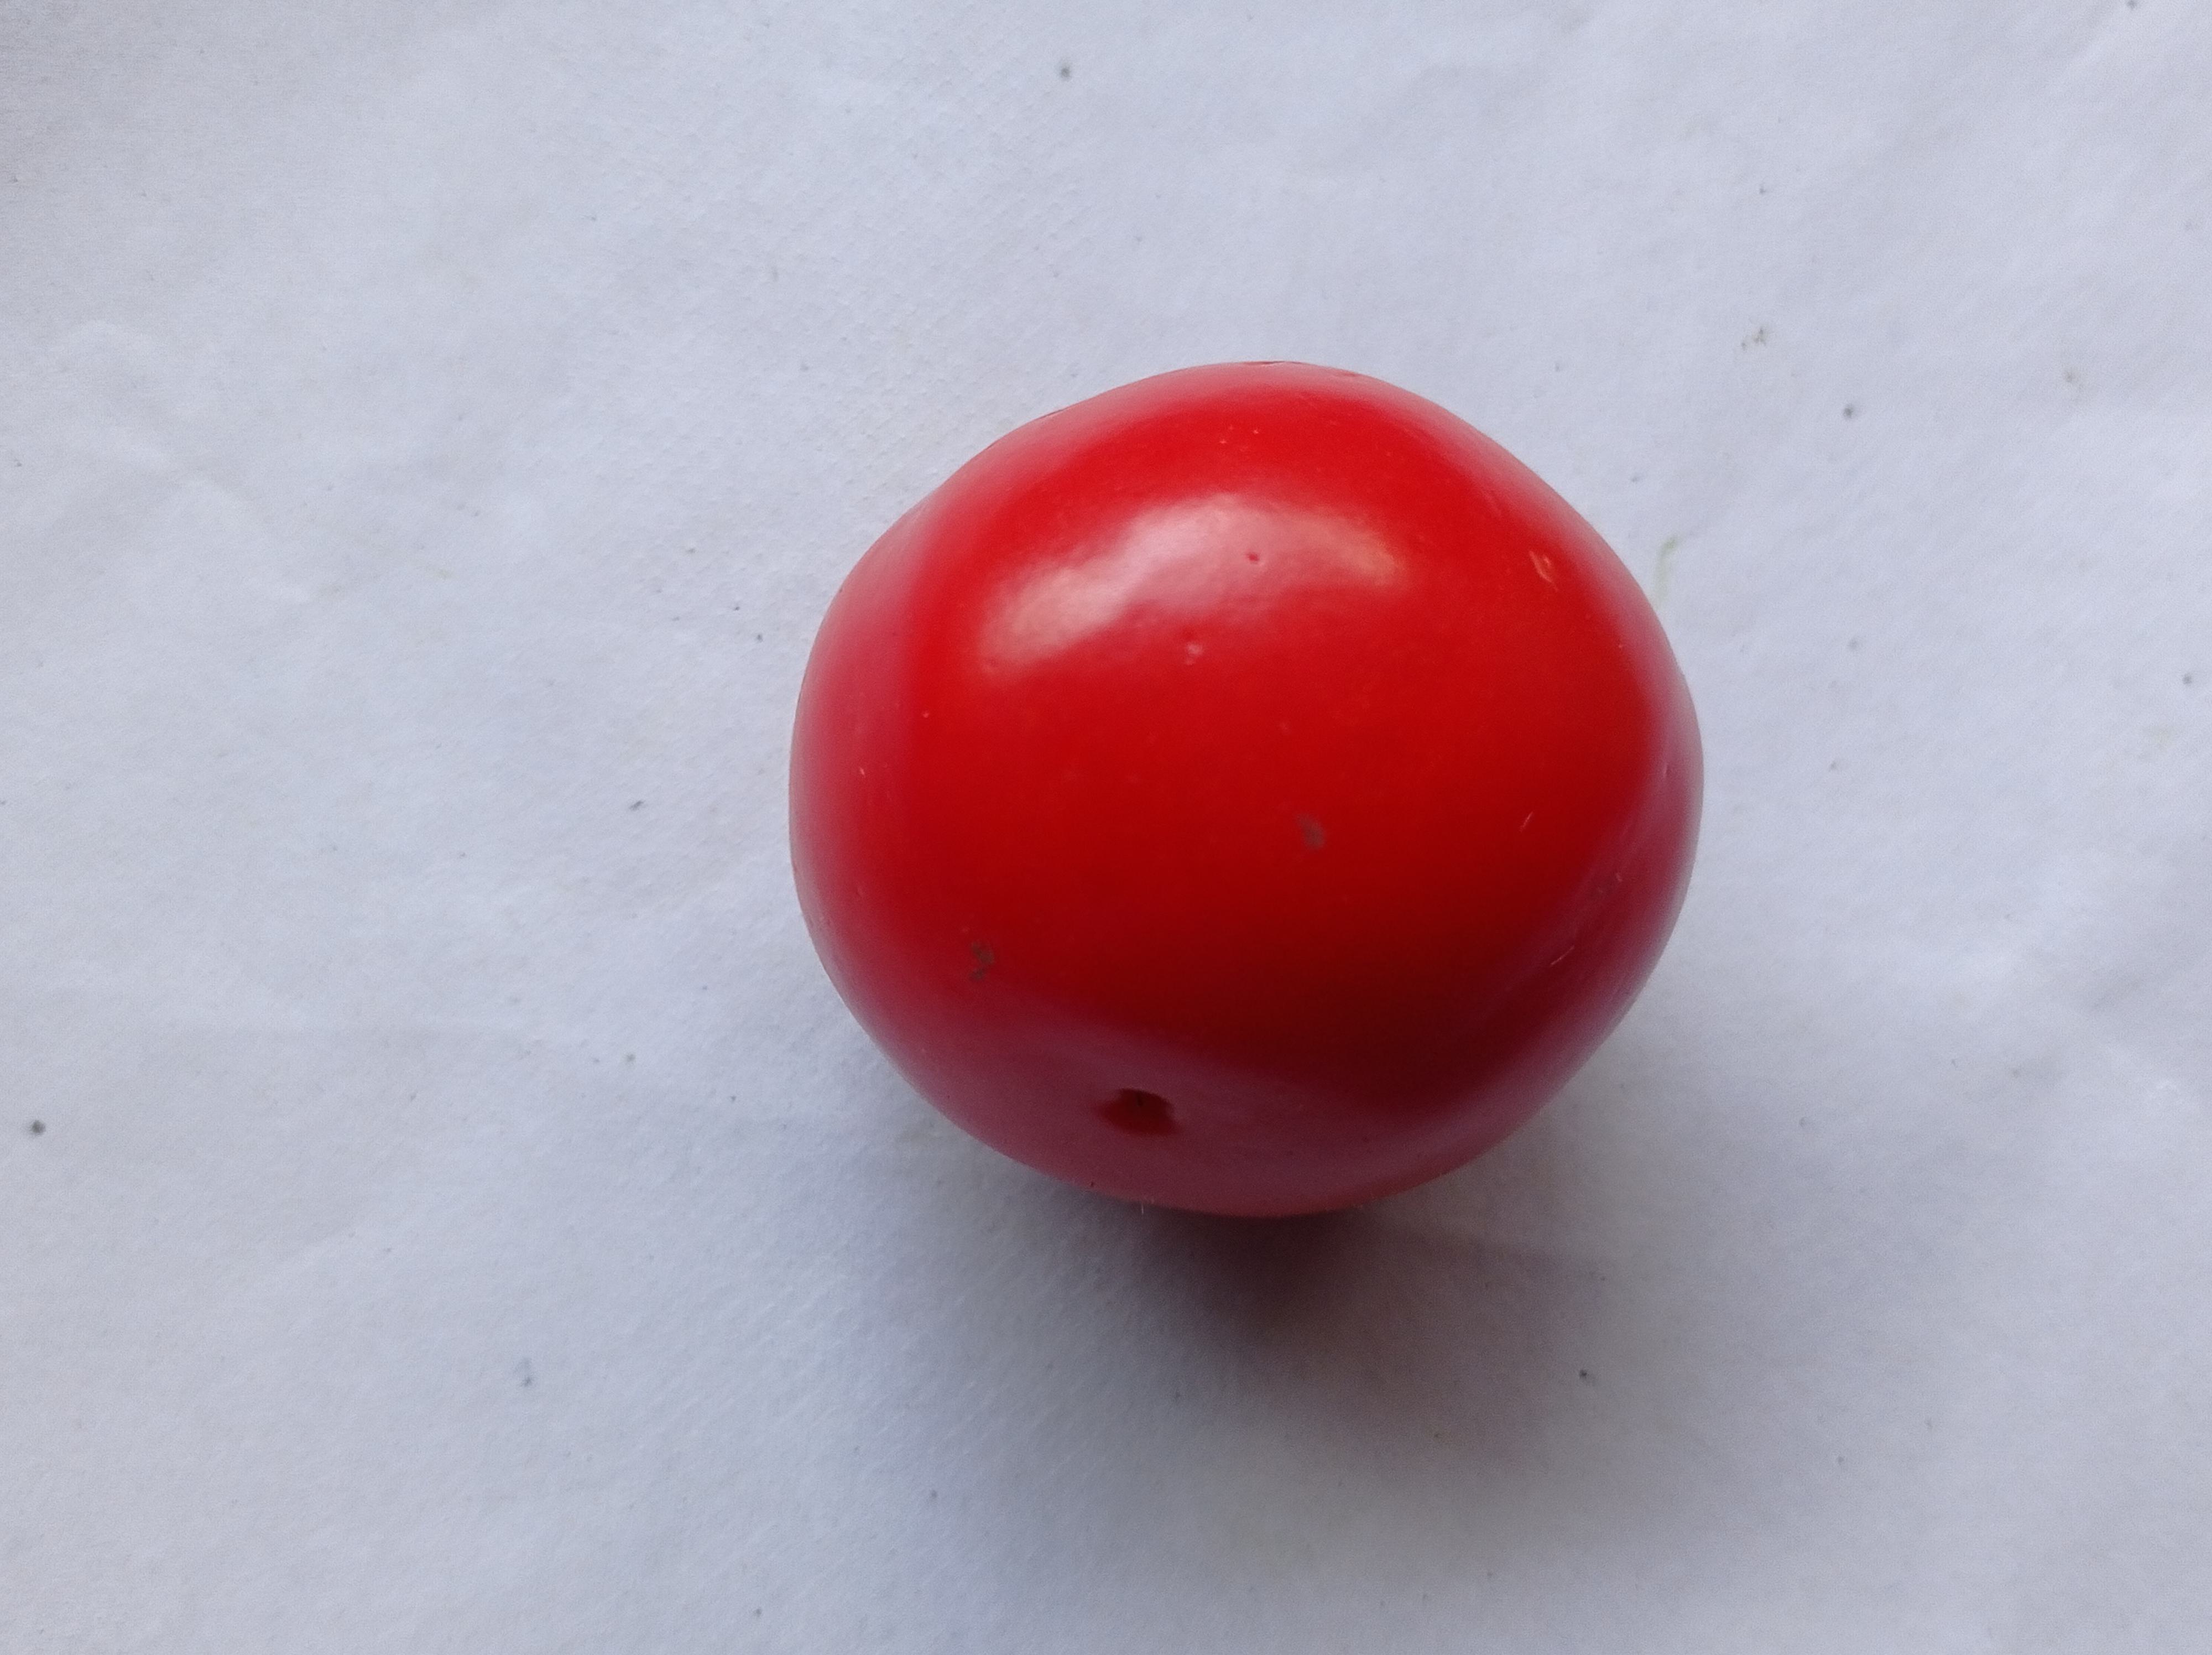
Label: Fresh